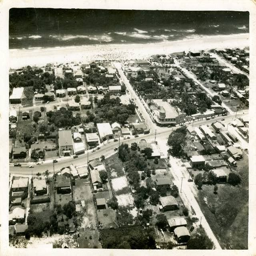
check out this aerial view circa 1940s .